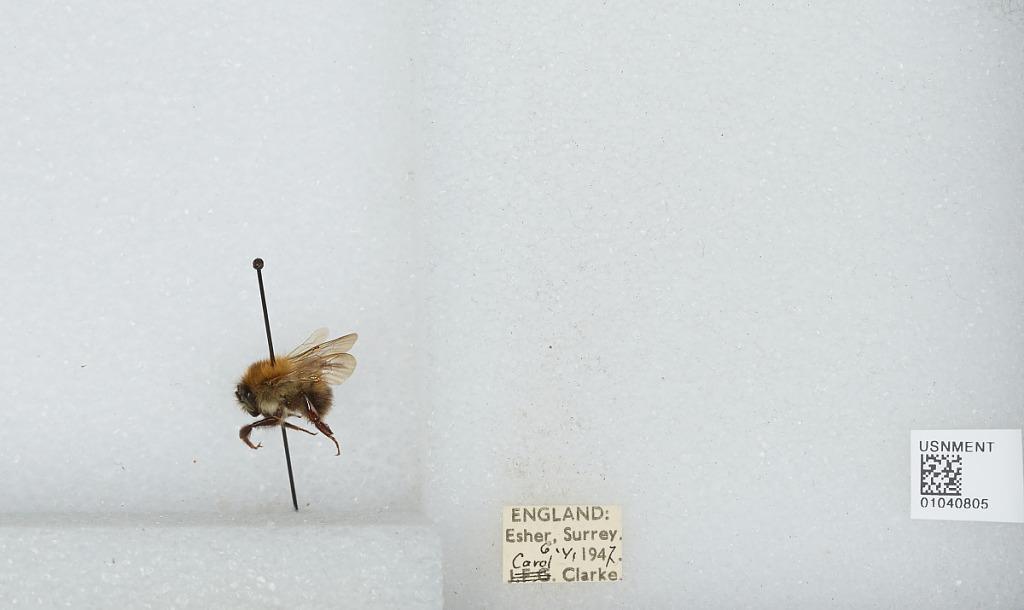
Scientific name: Bombus (Thoracobombus) pascuorum (Scopoli)
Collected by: C. Clarke
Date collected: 1947-6-6
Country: United Kingdom
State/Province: England
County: Surrey
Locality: Esher
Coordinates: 51.3691, -0.365